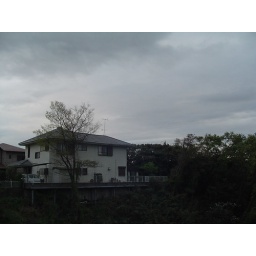
This is the house we stayed in. That's dad in the lower left in front of the car